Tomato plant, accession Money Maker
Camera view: tilt-top (135 deg); turntable rotation: 150 degrees
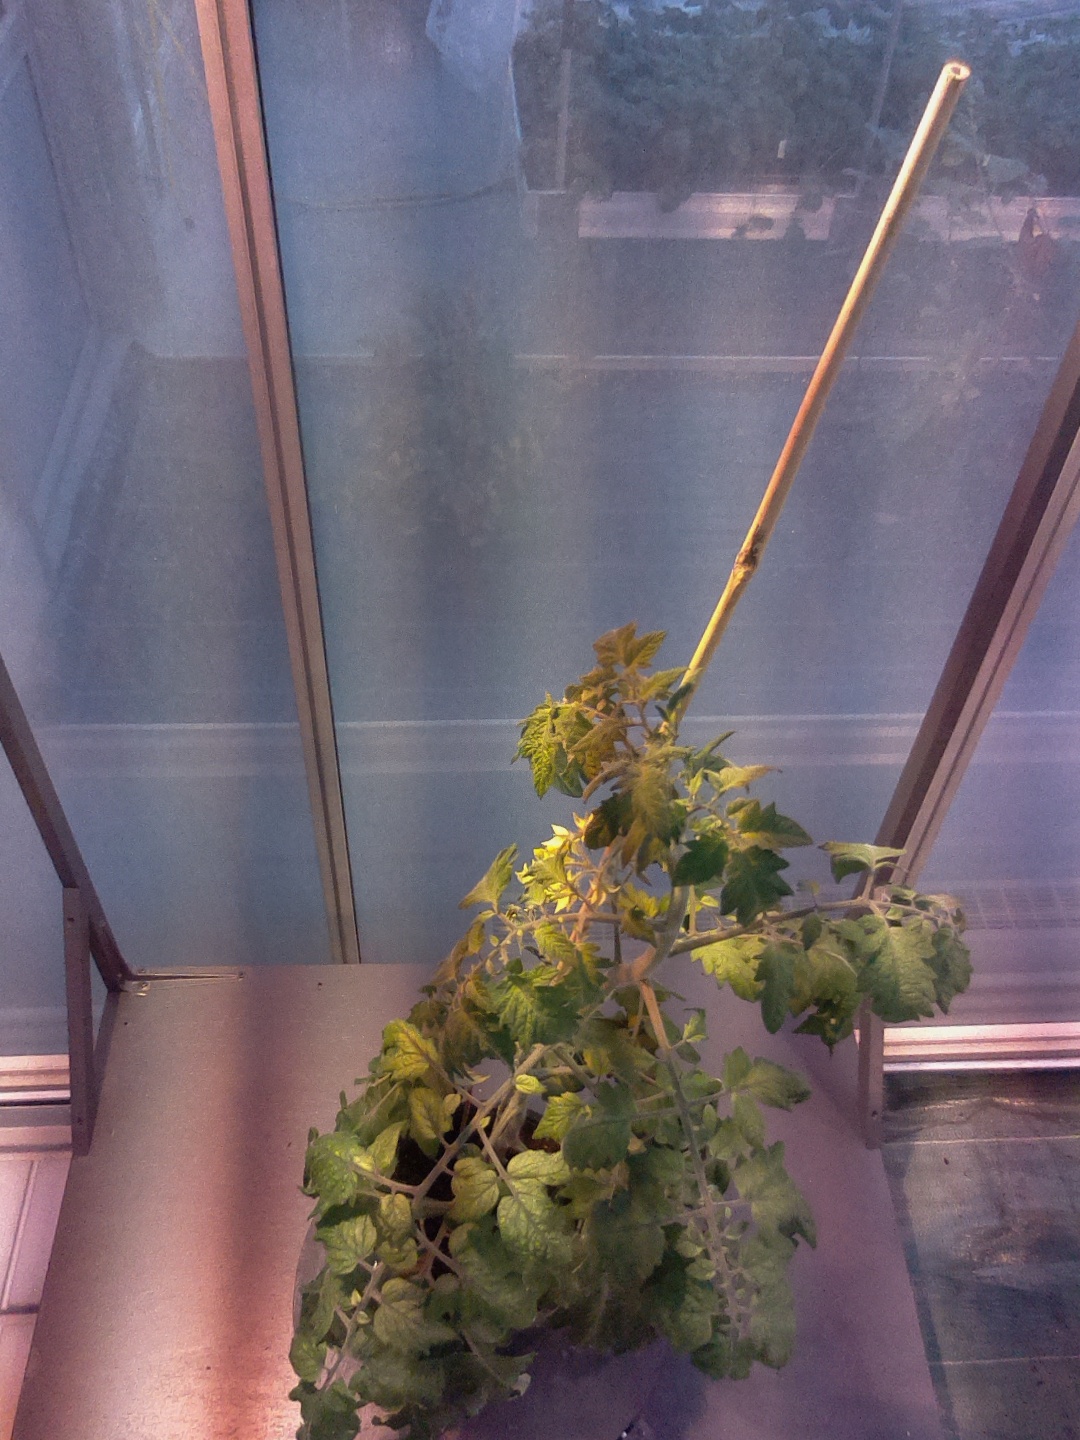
BBCH growth stage 70: Fruits at the main stem or branches visibles